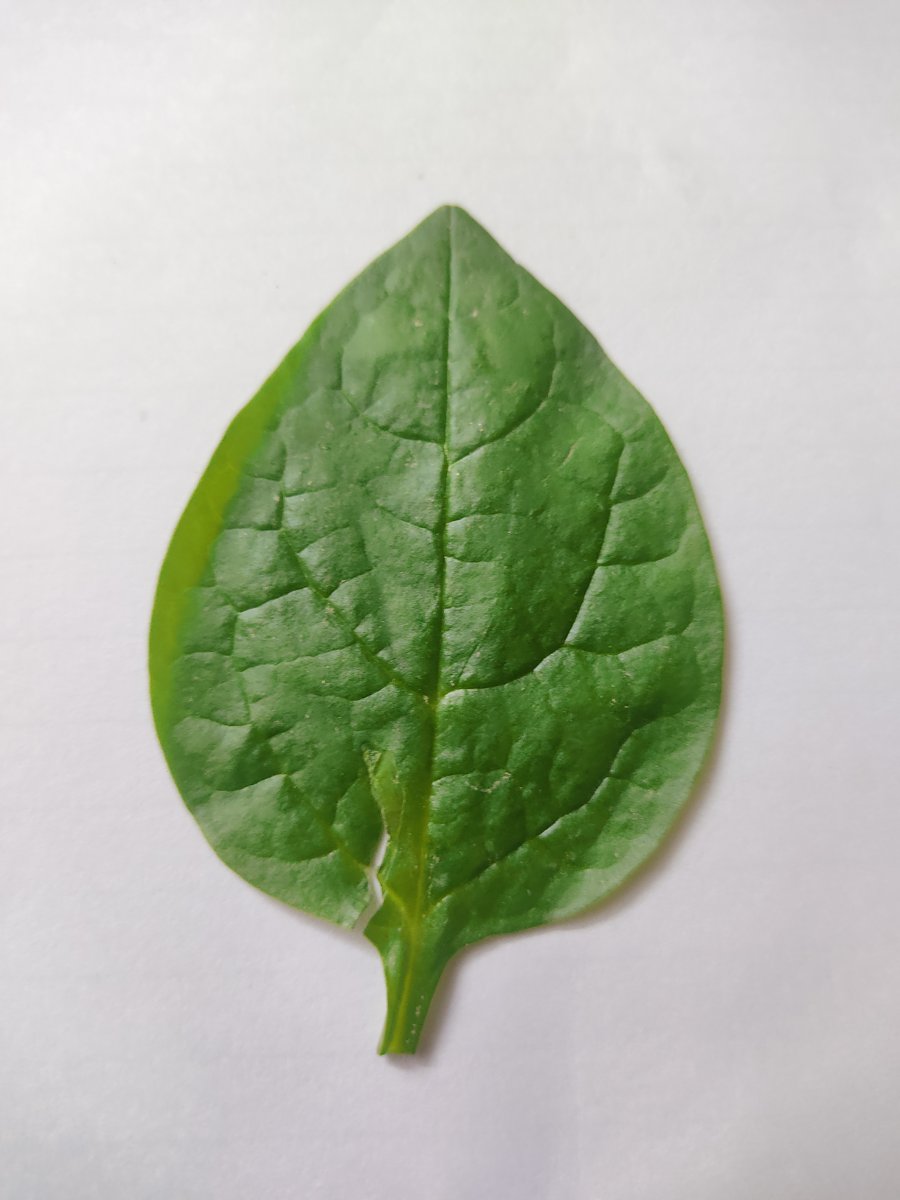
Label: Healthy-Leaf